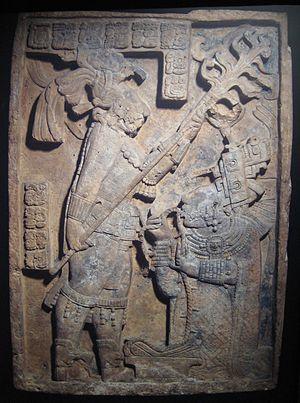
Une histoire du monde en cent objets est un projet commun de la BBC Radio 4 et du British Museum composé d'une série de cent émissions radiophoniques, rédigées et présentées par Neil MacGregor, directeur du British Museum.